Anterograde amnesia

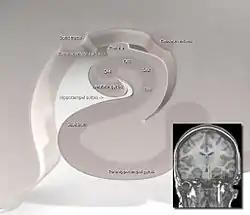
The hippocampus in the brain

The MTL memory system includes the hippocampal formation (CA fields, dentate gyrus, subicular complex), perirhinal, entorhinal, and parahippocampal cortices. It is known to be important for the storage and processing of declarative memory, which allows for factual recall. It is also known to communicate with the neocortex in the establishment and maintenance of long-term memories, although its known functions are independent of long-term memory. Nondeclarative memory, on the other hand, which allows for the performance of different skills and habits, is not part of the MTL memory system. Most data point to a "division of labor" among the parts of this system, although this is still being debated and is described in detail below.